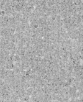
Surface type: concrete